A. J. Rosier

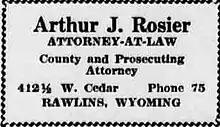
Advertisement for Rosier's law practice, 1920

Rosier left Montana in September 1911 and moved to Rawlins, Wyoming. He was admitted to the Wyoming State Bar on October 30, 1911, and opened a law office in Rawlins. During this period, he represented several regional banks, including the First State Bank of Baggs and the Stock Growers Bank in Saratoga. In 1914, Rosier was elected prosecuting attorney for Carbon County, and was re-elected in 1916 and 1918. According to writer Ichabod Sargent Bartlett, Rosier was well-regarded in the role of prosecuting attorney: